Heavenly King

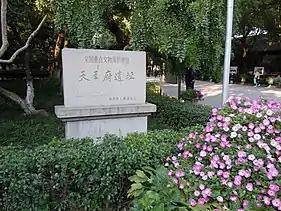
A historical marker at the Nanjing Presidential Palace mentioning the term "Heavenly King" in its title

Heavenly King or Tian Wang, also translated as Heavenly Prince, is a Chinese title for various religious deities and divine leaders throughout history, as well as an alternate form of the term "Son of Heaven", referring to the emperor. The Chinese term for Heavenly King consists of two Chinese characters: 天 ("tiān"), meaning "heaven" or "sky", and 王 ("wáng"), which could mean either "king" or "prince" depending on the context. The term was most notably used in its most recent sense as the title of the kings of the Taiping Heavenly Kingdom, but is also used in religious (particularly Buddhist) contexts as well.